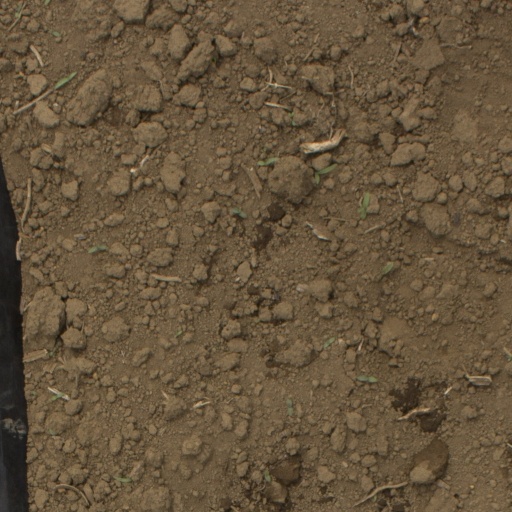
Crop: Jerusalem artichoke